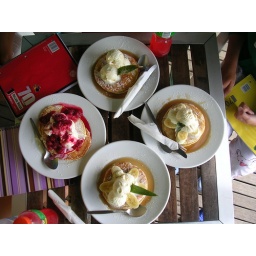
banana pancakes and the other is white chocolate with raspberries.....best in the WORLD!